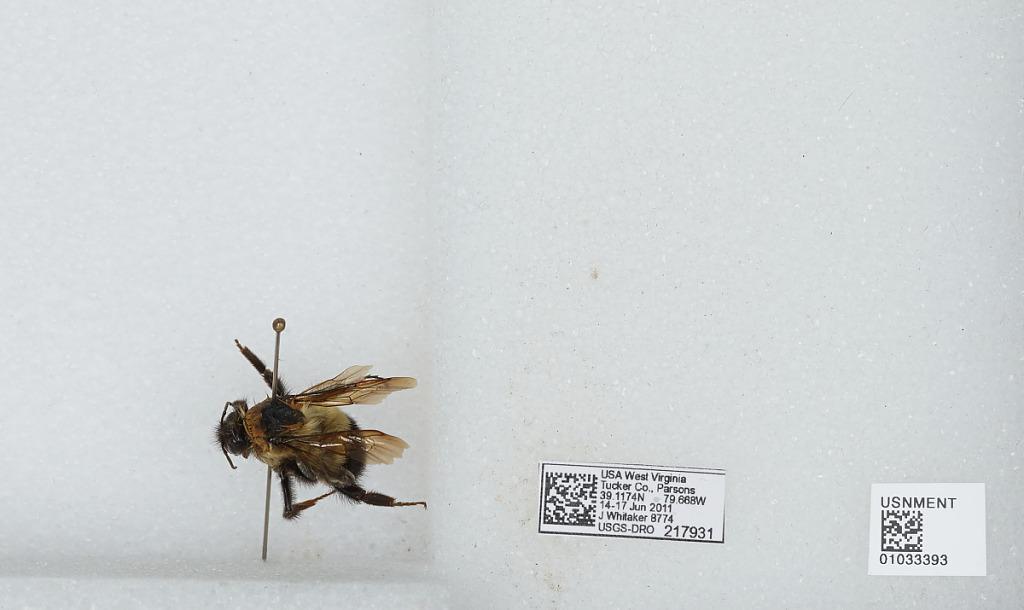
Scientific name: Bombus (Pyrobombus) sandersoni Franklin
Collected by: J. Whitaker
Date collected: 2011-6-14
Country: United States
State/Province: West Virginia
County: Tucker
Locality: Parsons
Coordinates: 39.1175, -79.6681